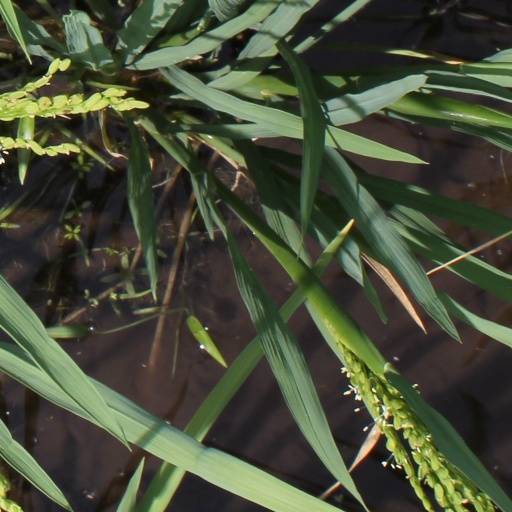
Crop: rice